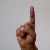
The image shows a hand gesture representing the letter 'D' in Indian Sign Language.